Tom Baker

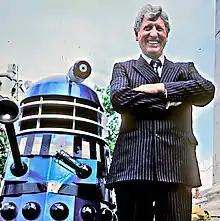
Baker and a Dalek in Trafalgar Square, 1991

In early January 1974, Baker wrote a letter to Bill Slater, by then the BBC's Head of Serials, looking for work. Reminded of the actor, Slater recommended Baker to "Doctor Who" producer Barry Letts, who at the time was looking for a successor to Third Doctor Jon Pertwee. Letts was impressed by Baker upon meeting him and, after seeing his performance in "The Golden Voyage of Sinbad", became convinced he was right for the part. Baker was working on a construction site at the time, as acting jobs were scarce. When he first took on the role, the media dubbed him "Boiler Suit Tom" because he had been supplied for a press conference with some old studio-set clothes to replace his modest garments. Baker told the "Daily Express" that his friends teased him that "the BBC scoured London to come up with the only middle-aged-ten-year-old in the business." Letts left the series after producing Baker's debut story, "Robot" (1974–1975), and was replaced by Philip Hinchcliffe. Under Hinchcliffe and script editor Robert Holmes, the series gained a "Gothic tone" influenced by Hammer Film Productions and, according to Hinchcliffe, was aimed "a bit more to the adults in the audience".